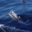
Label: dolphin